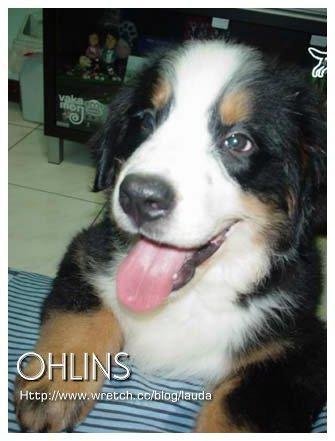
Bernese_mountain_dog